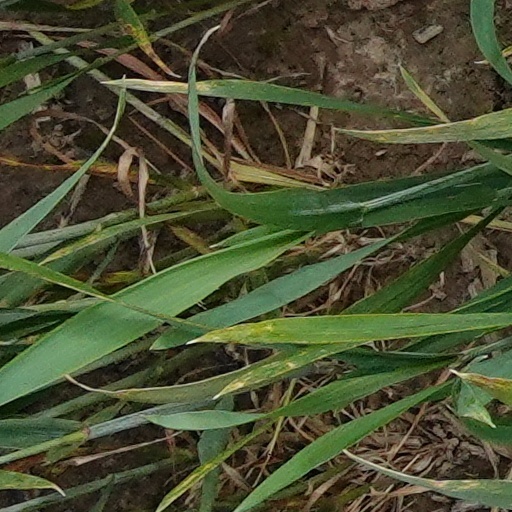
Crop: wheat